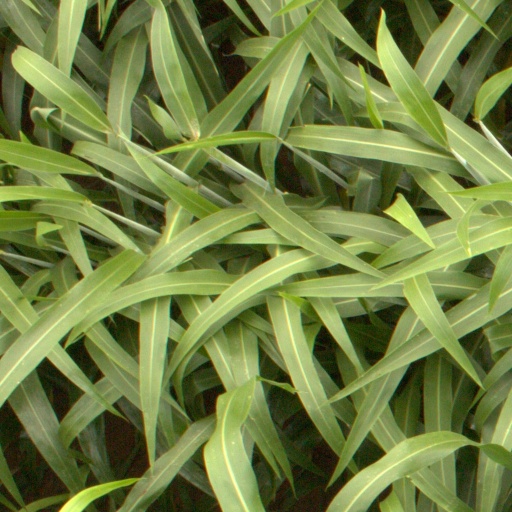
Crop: sorghum